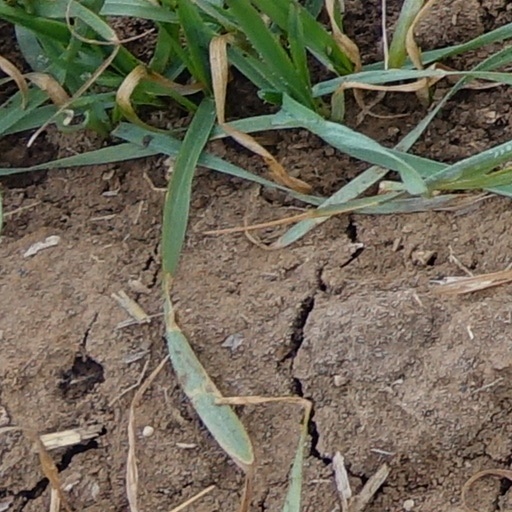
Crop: wheat